World Book Capital

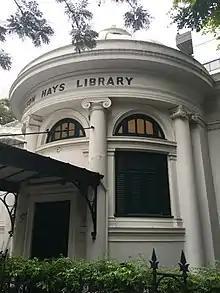
The Neilson Hays Library in Si Phraya District, Bangkok

Ljubljana Reads: Growing up with Books was a project intended for three-year-olds, first-formers, and Slovenian secondary school students, who each received at the end a small gift in the form of a picture book or a Slovenian fiction book.